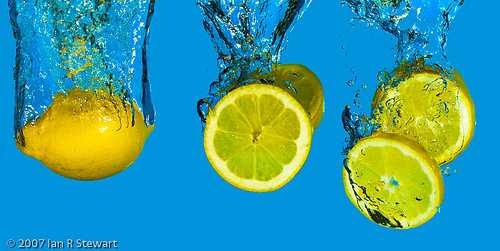
Label: Lemon